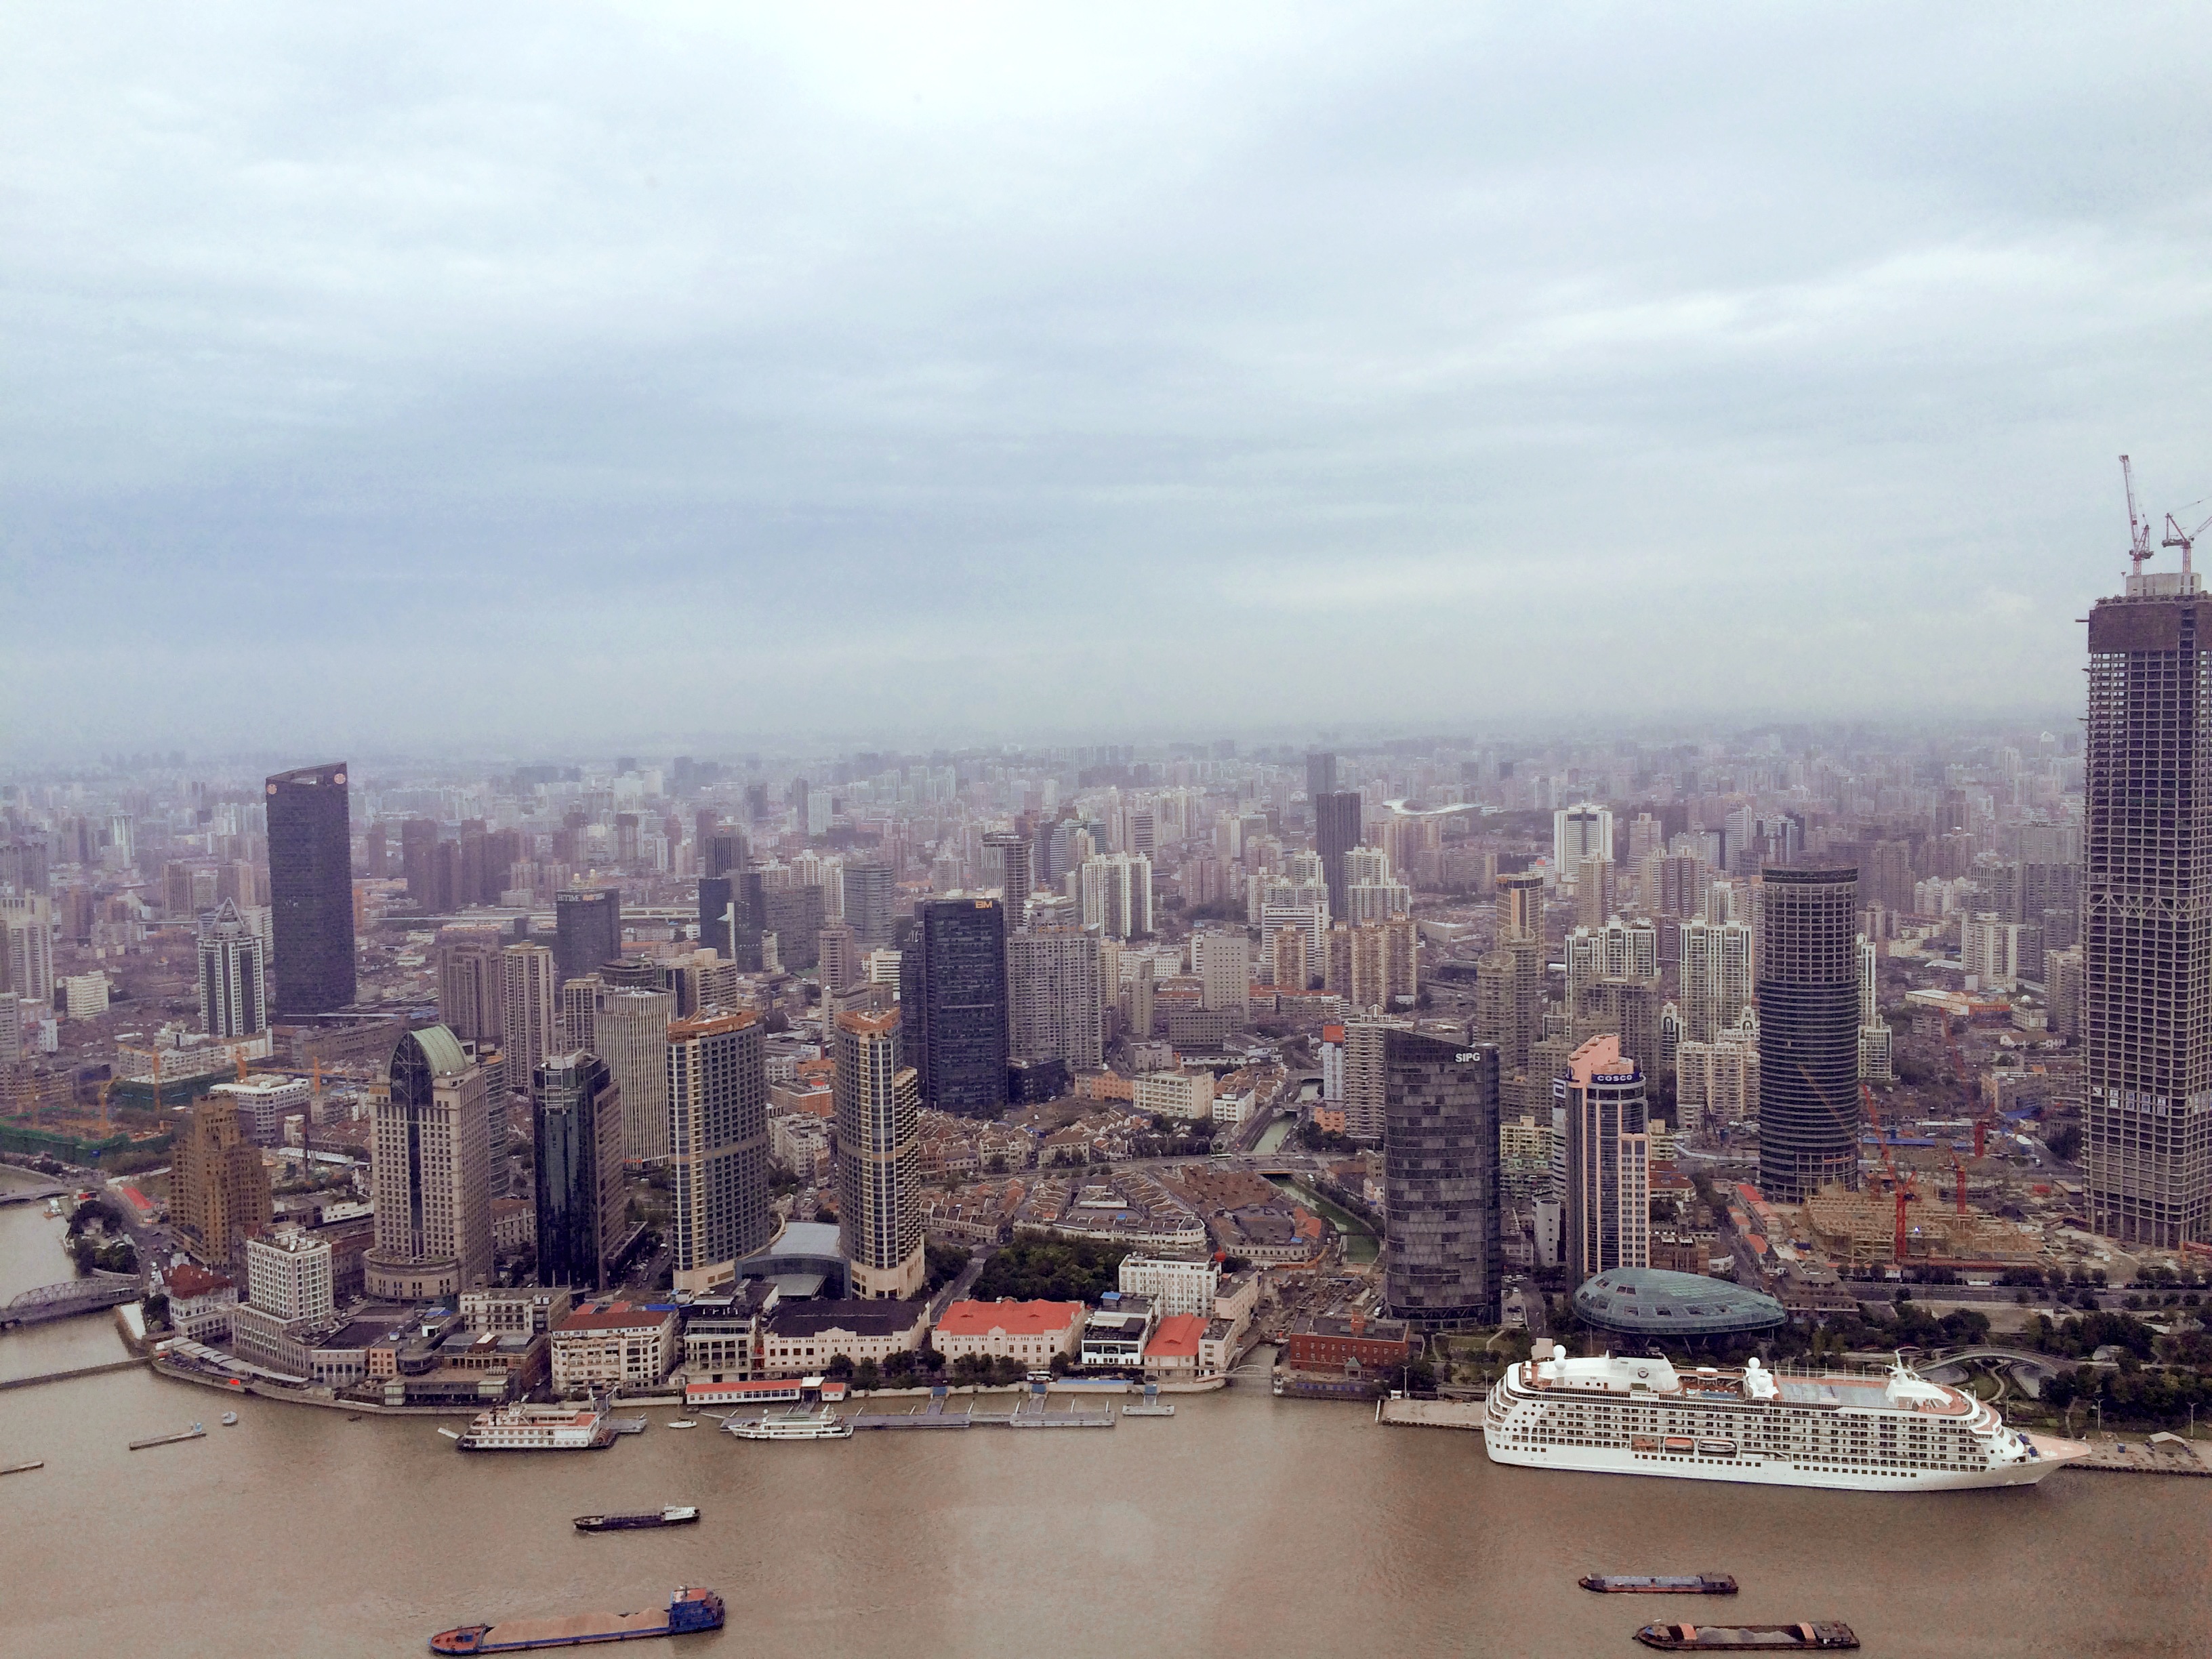
horizon, skyline, city, skyscraper, cityscape, panorama, downtown, tower, overlook, tower block, shanghai, china, metropolis, cloudy day, aerial photography, pearl of the orient, huangpu river, urban area, atmospheric phenomenon, human settlement, atmosphere of earth, metropolitan area